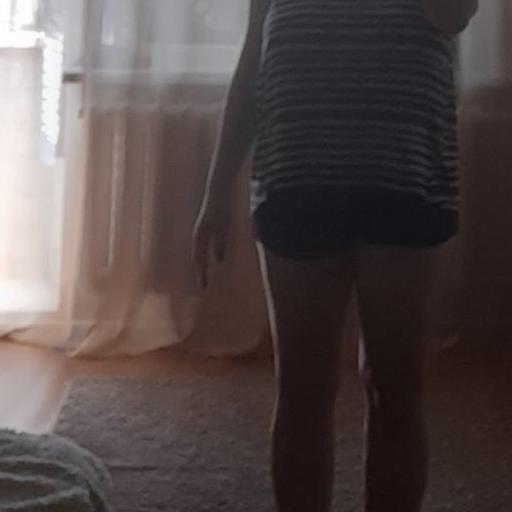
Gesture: no_gesture